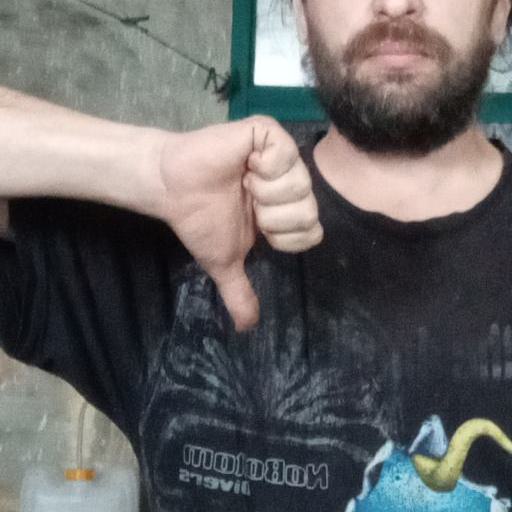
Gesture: dislike